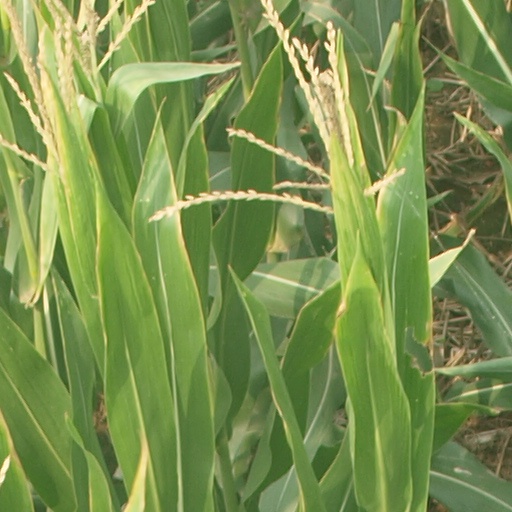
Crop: maize; corn